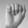
ASL letter: A